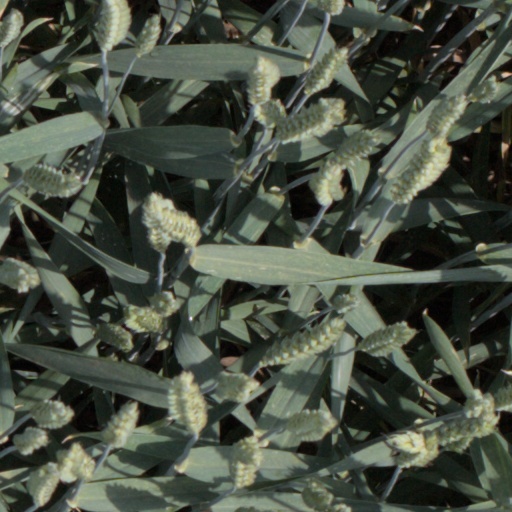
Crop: wheat